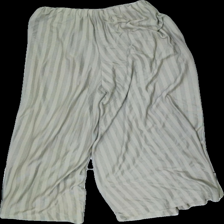
View: back
Type: Trousers
Category: Ladies
Brand: Missing
Colors: Green
Material: 67% viscose 33% polyester
Pattern: Striped
Cut: Regular
Season: All
Damage location: middle center
Damage 2 location: bottom center
Price range: 50-100
Recommended usage: Reuse
Description: randiga byxor, egensydda
Comment: egengjord